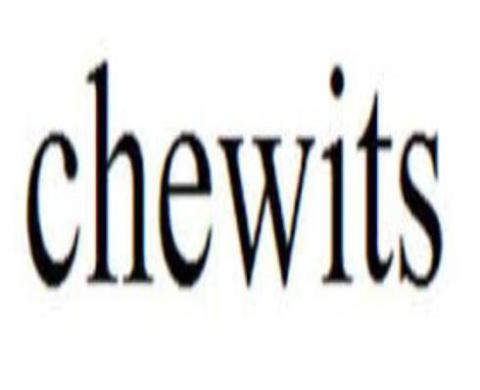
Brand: chewits
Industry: Food